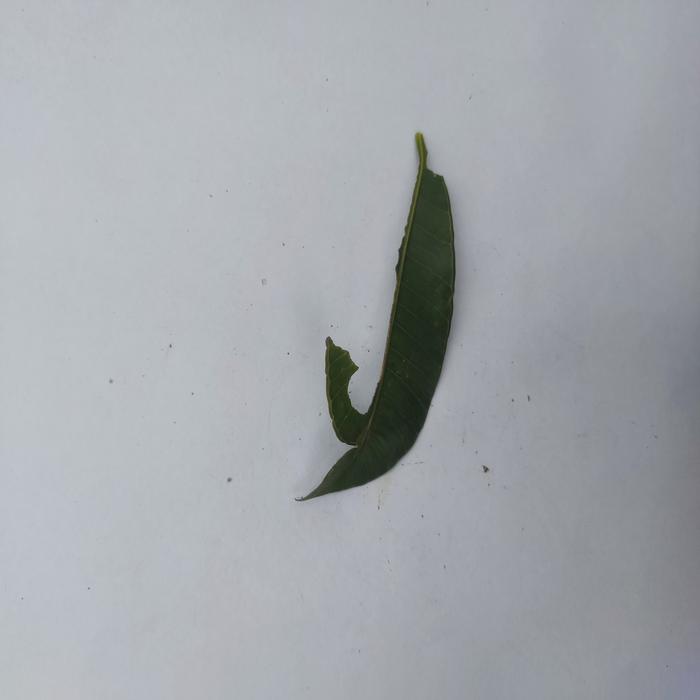
Crop: Hog Plum
Leaf condition: Caterpillars_Infestation